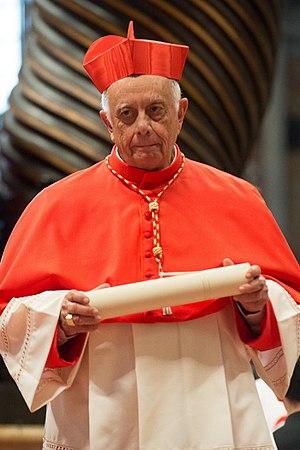
Alberto Suárez Inda, né le 30 janvier 1939 à Celaya, est un prélat mexicain, archevêque de Morelia de 1995 à 2016, cardinal depuis février 2015.